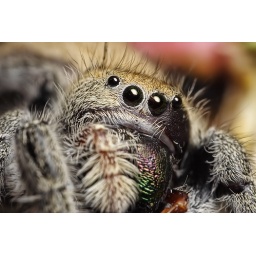
2.8:1 magnification. Full frame.Shot with a 1.4X TC.Found this very large female with a smaller male near her.Phidippus apacheanus